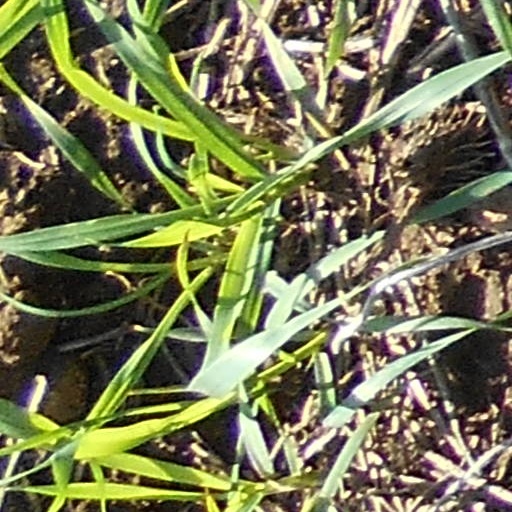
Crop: wheat